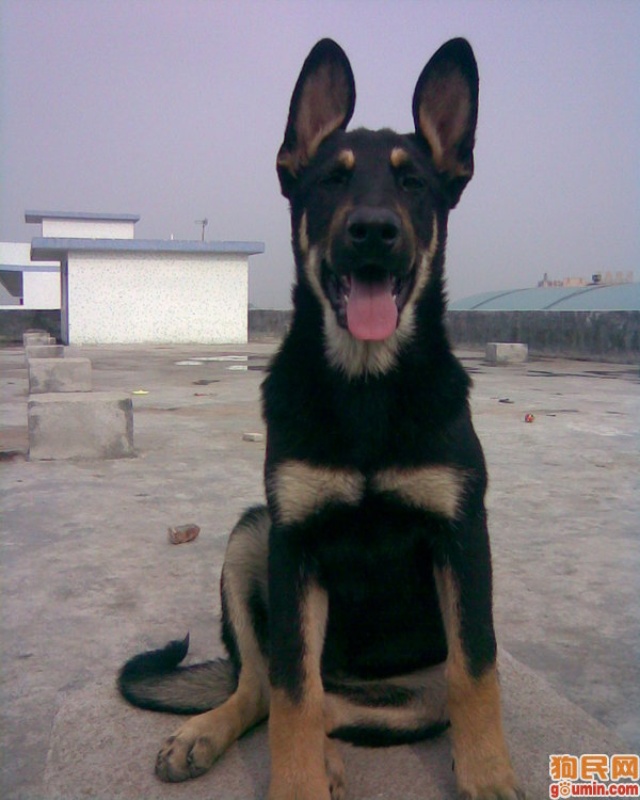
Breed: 258-n000104-Black_sable